The Walt Disney Company

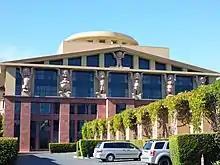
Team Disney – The Michael D. Eisner Building, the main building at the Walt Disney Studios, which houses the offices of Disney's CEO and several other senior corporate officials.

In 2004, at the company's annual meeting, the shareholders in a 43% vote voted Eisner out as chairman. On March 4, George J. Mitchell, who was a member of the board, was named as replacement. In April, Disney purchased the "Muppets" franchise from the Jim Henson Company for $75 million, founding Muppets Holding Company, LLC. Following the success of Disney-Pixar films "Finding Nemo" (2003), which became the second highest-grossing animated film of all time at $936 million, and "The Incredibles" (2004), Pixar looked for a new distributor once its deal with Disney ended in 2004. Disney sold the loss-making Disney Stores chain of 313 stores to Children's Place on October 20. Disney also sold the NHL team Mighty Ducks in 2005. Roy E. Disney decided to rejoin the company and was given the role of consultant with the title "Director Emeritus".